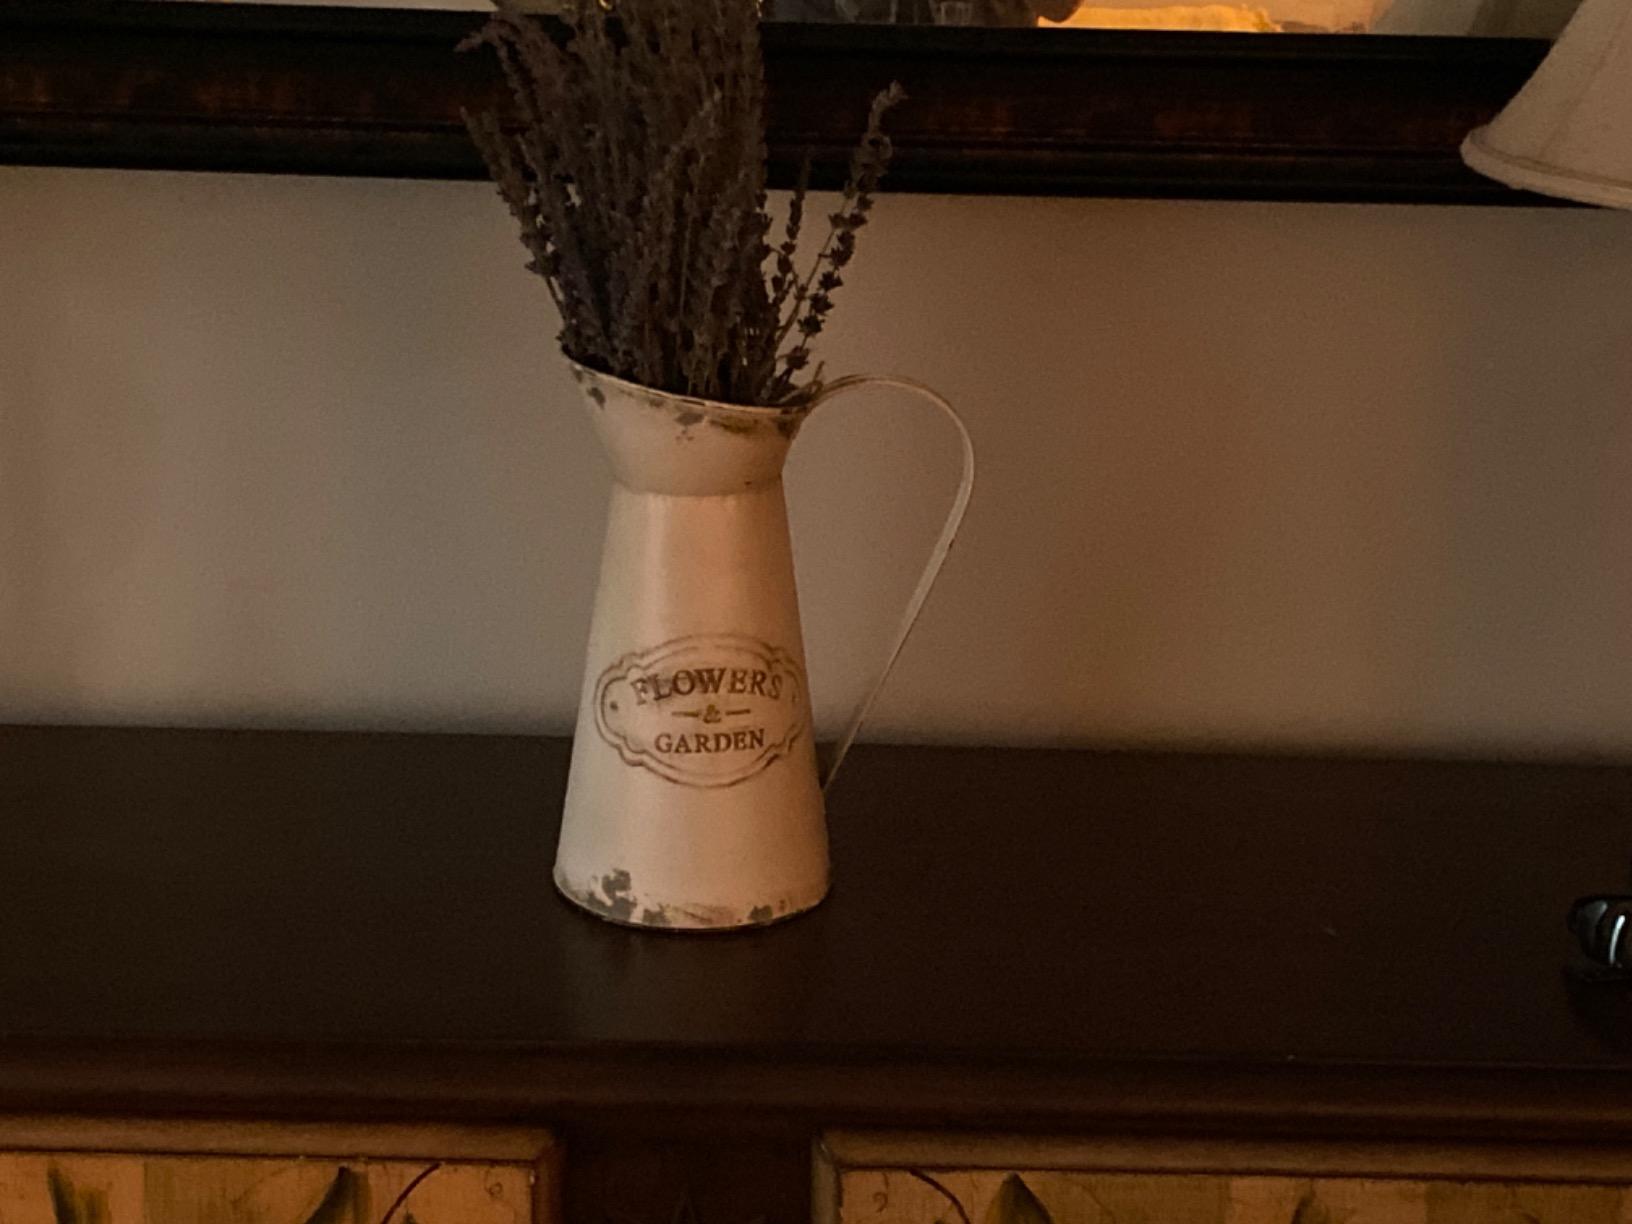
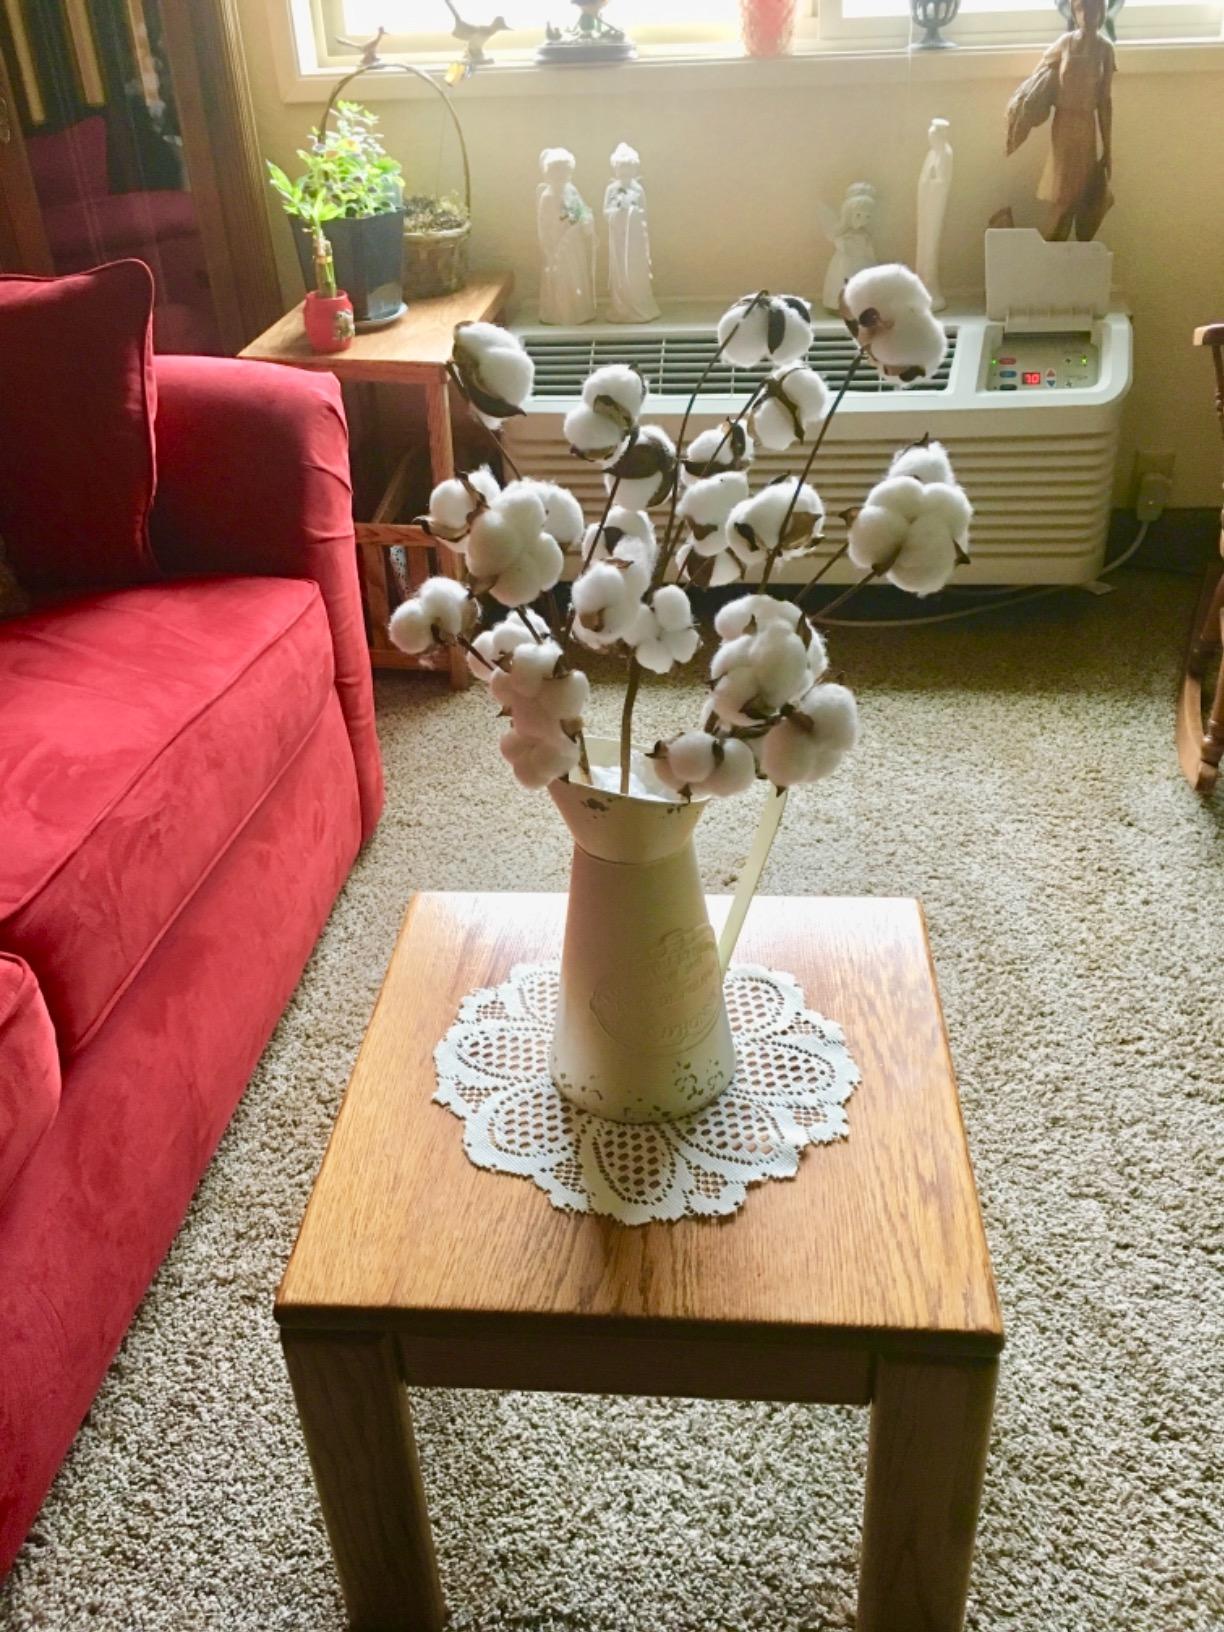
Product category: vase
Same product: no